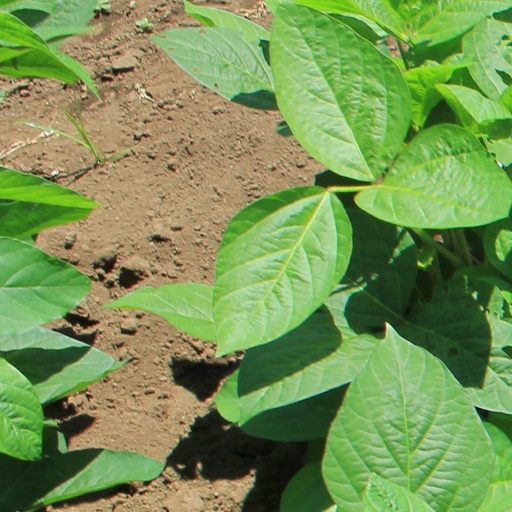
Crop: soybean